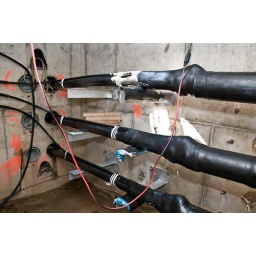
Wires running under highway